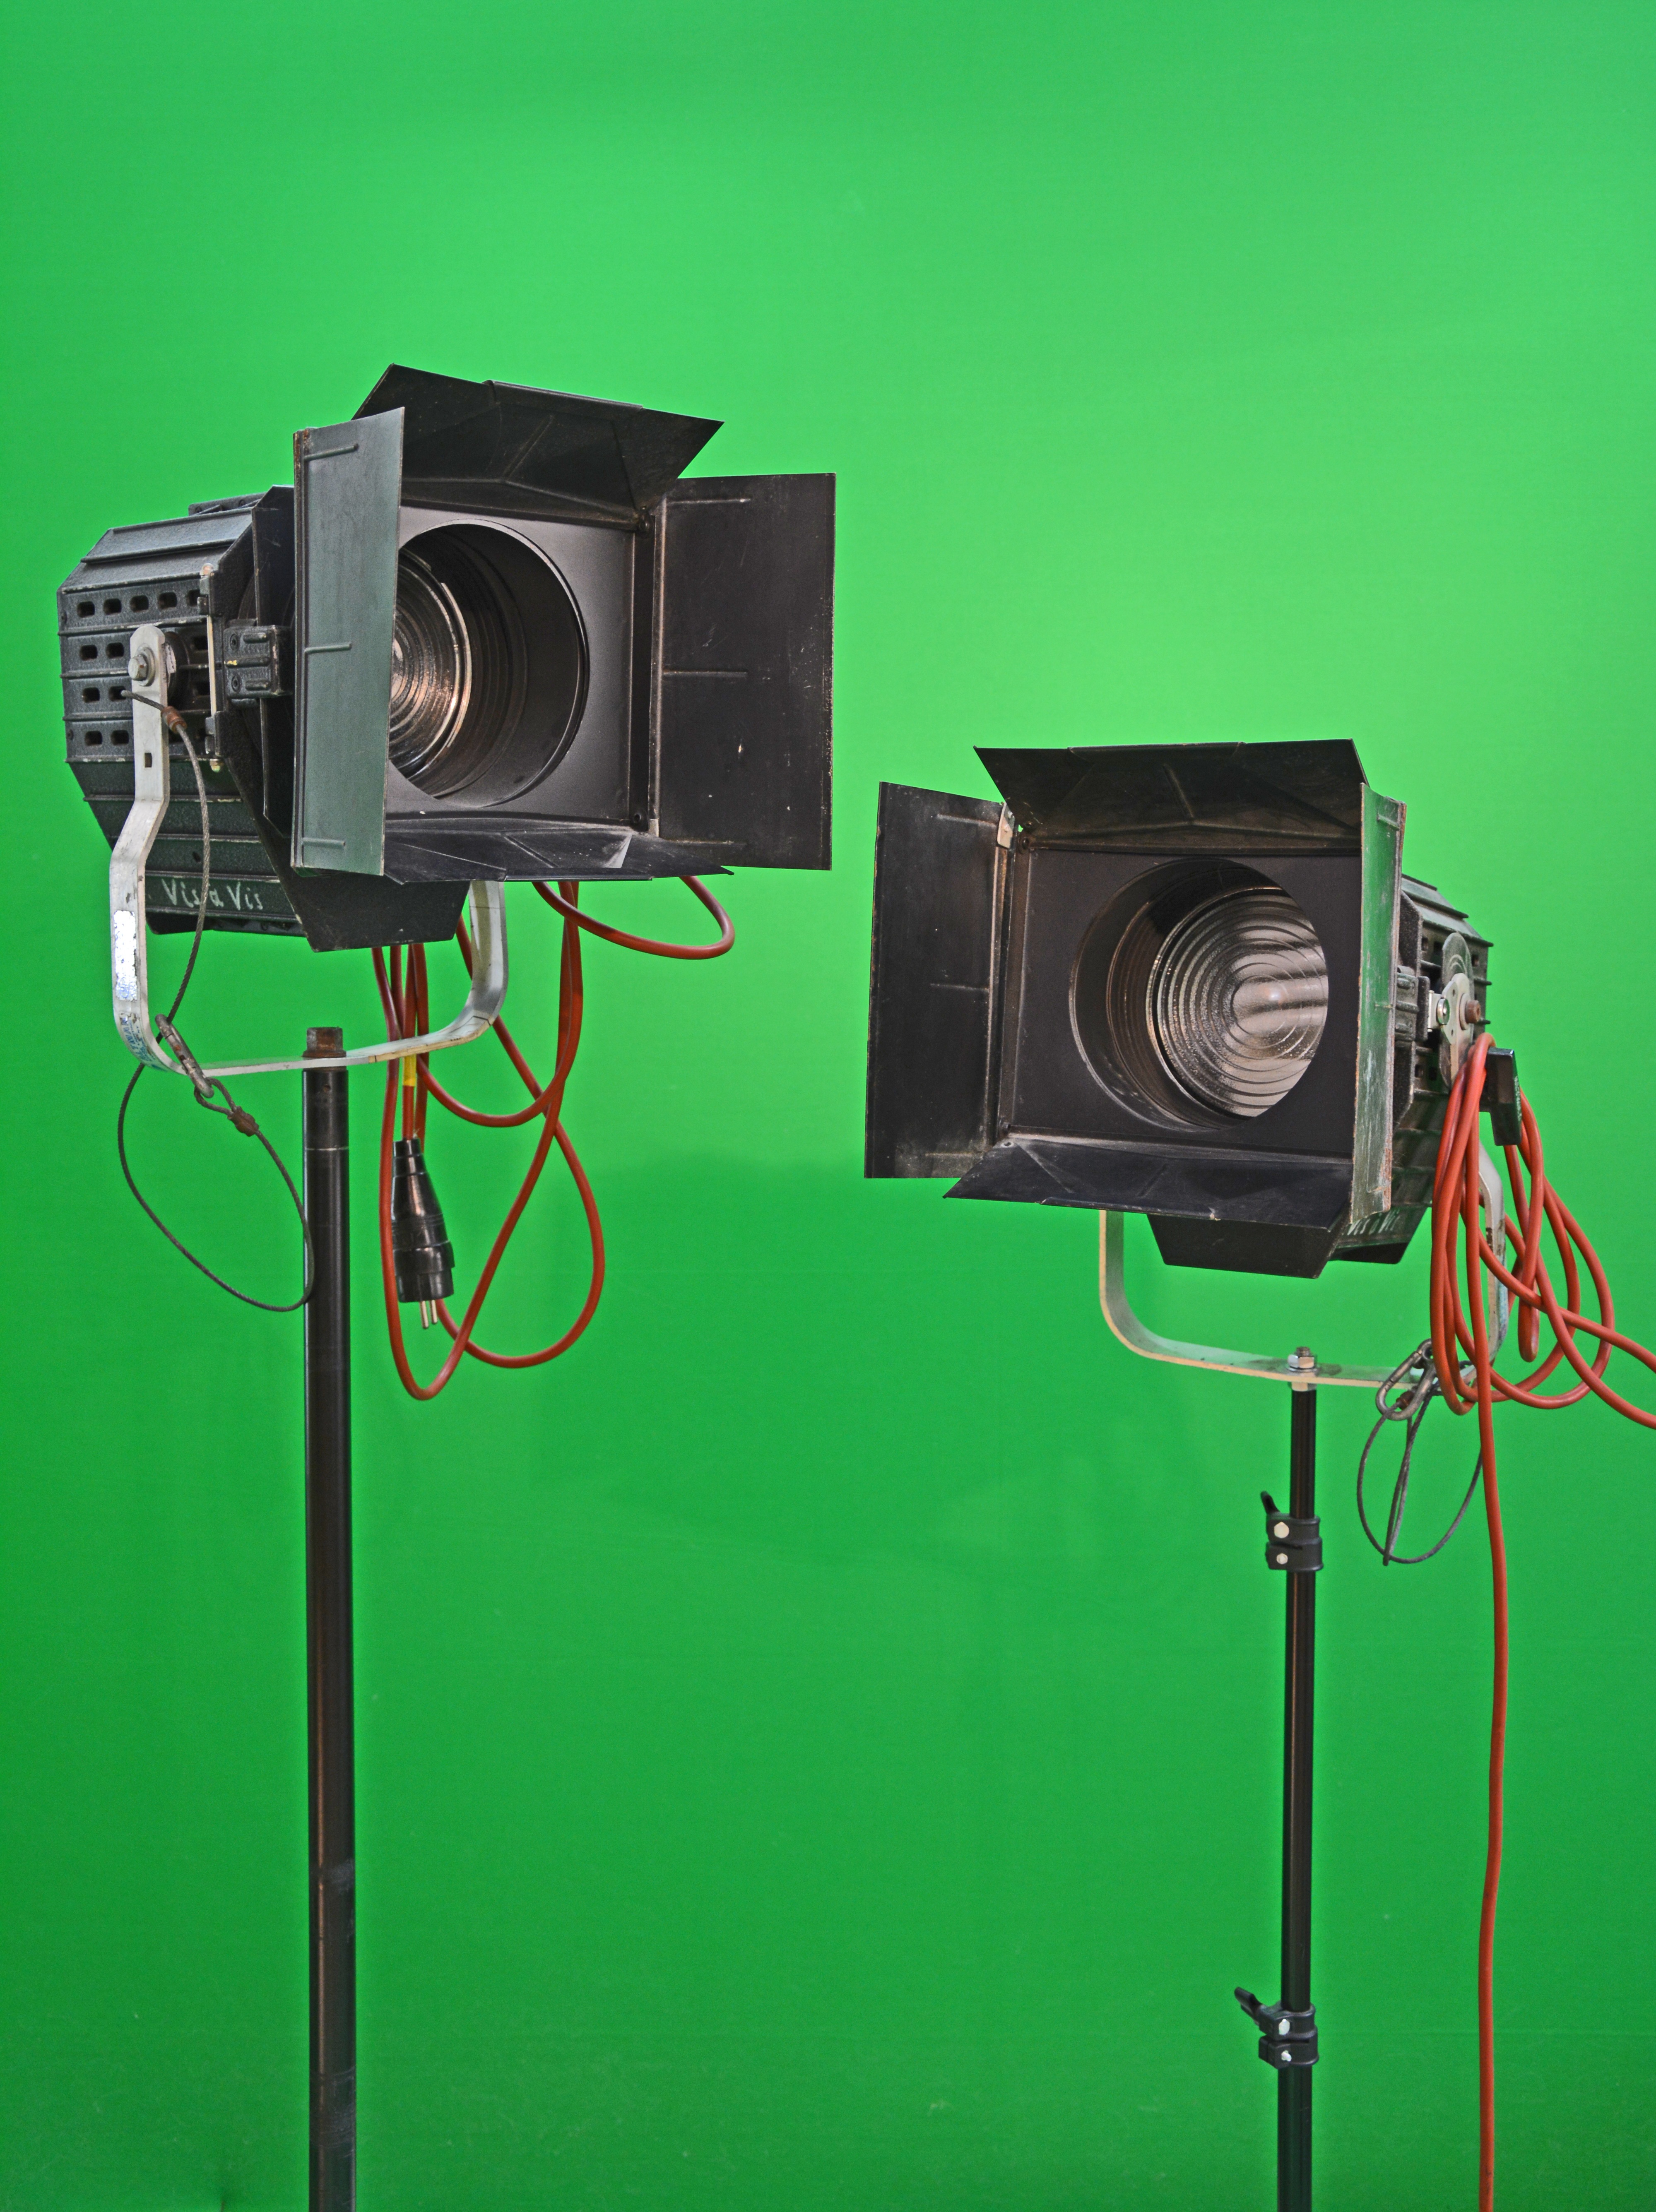
light, technology, green, studio, lighting, laser, spotlight, stage, spots, light fixture, altman, spot, fresnel lens, theaterspot, stage lighting, greenbox, theatre lighting, theatre spots